Early life of Shivaji

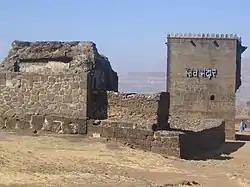
Shivaji's birthplace on Shivneri Fort

Most of the earliest surviving records of Shivaji's childhood were composed around 150 years after his birth. These records, especially the Marathi-language , contain several stories that are historically unreliable.